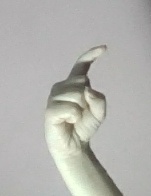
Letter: ra